1982 Lebanon War

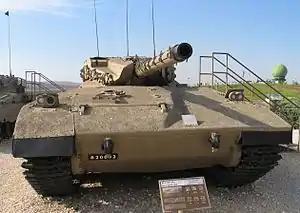
The Israeli Merkava Mark I tank was used throughout the First Lebanon War

The Siege of Beirut had begun on 14 June 1982: Israeli forces had completed the encirclement of the city the previous day. The Israelis chose to keep the city under siege rather than forcibly capture it, as they were unwilling to accept the heavy casualties that the heavy street fighting required to capture the city would have resulted in. Israeli forces bombarded targets within Beirut from land, sea, and air, and attempted to assassinate Palestinian leaders through airstrikes. The Israeli Navy maintained a blockade on the port of Beirut with a ring of missile boats and patrol boats supported by submarines.